Bottom Feeder

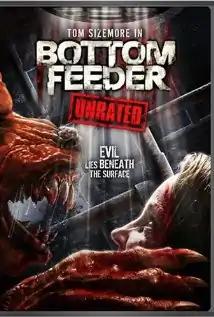
DVD Cover

Bottom Feeder is a 2007 American monster movie written and directed by Randy Daudlin. The film centers on a group of utility workers who have become trapped in the maze of tunnels underneath the city where they are stalked and killed by something terrible.